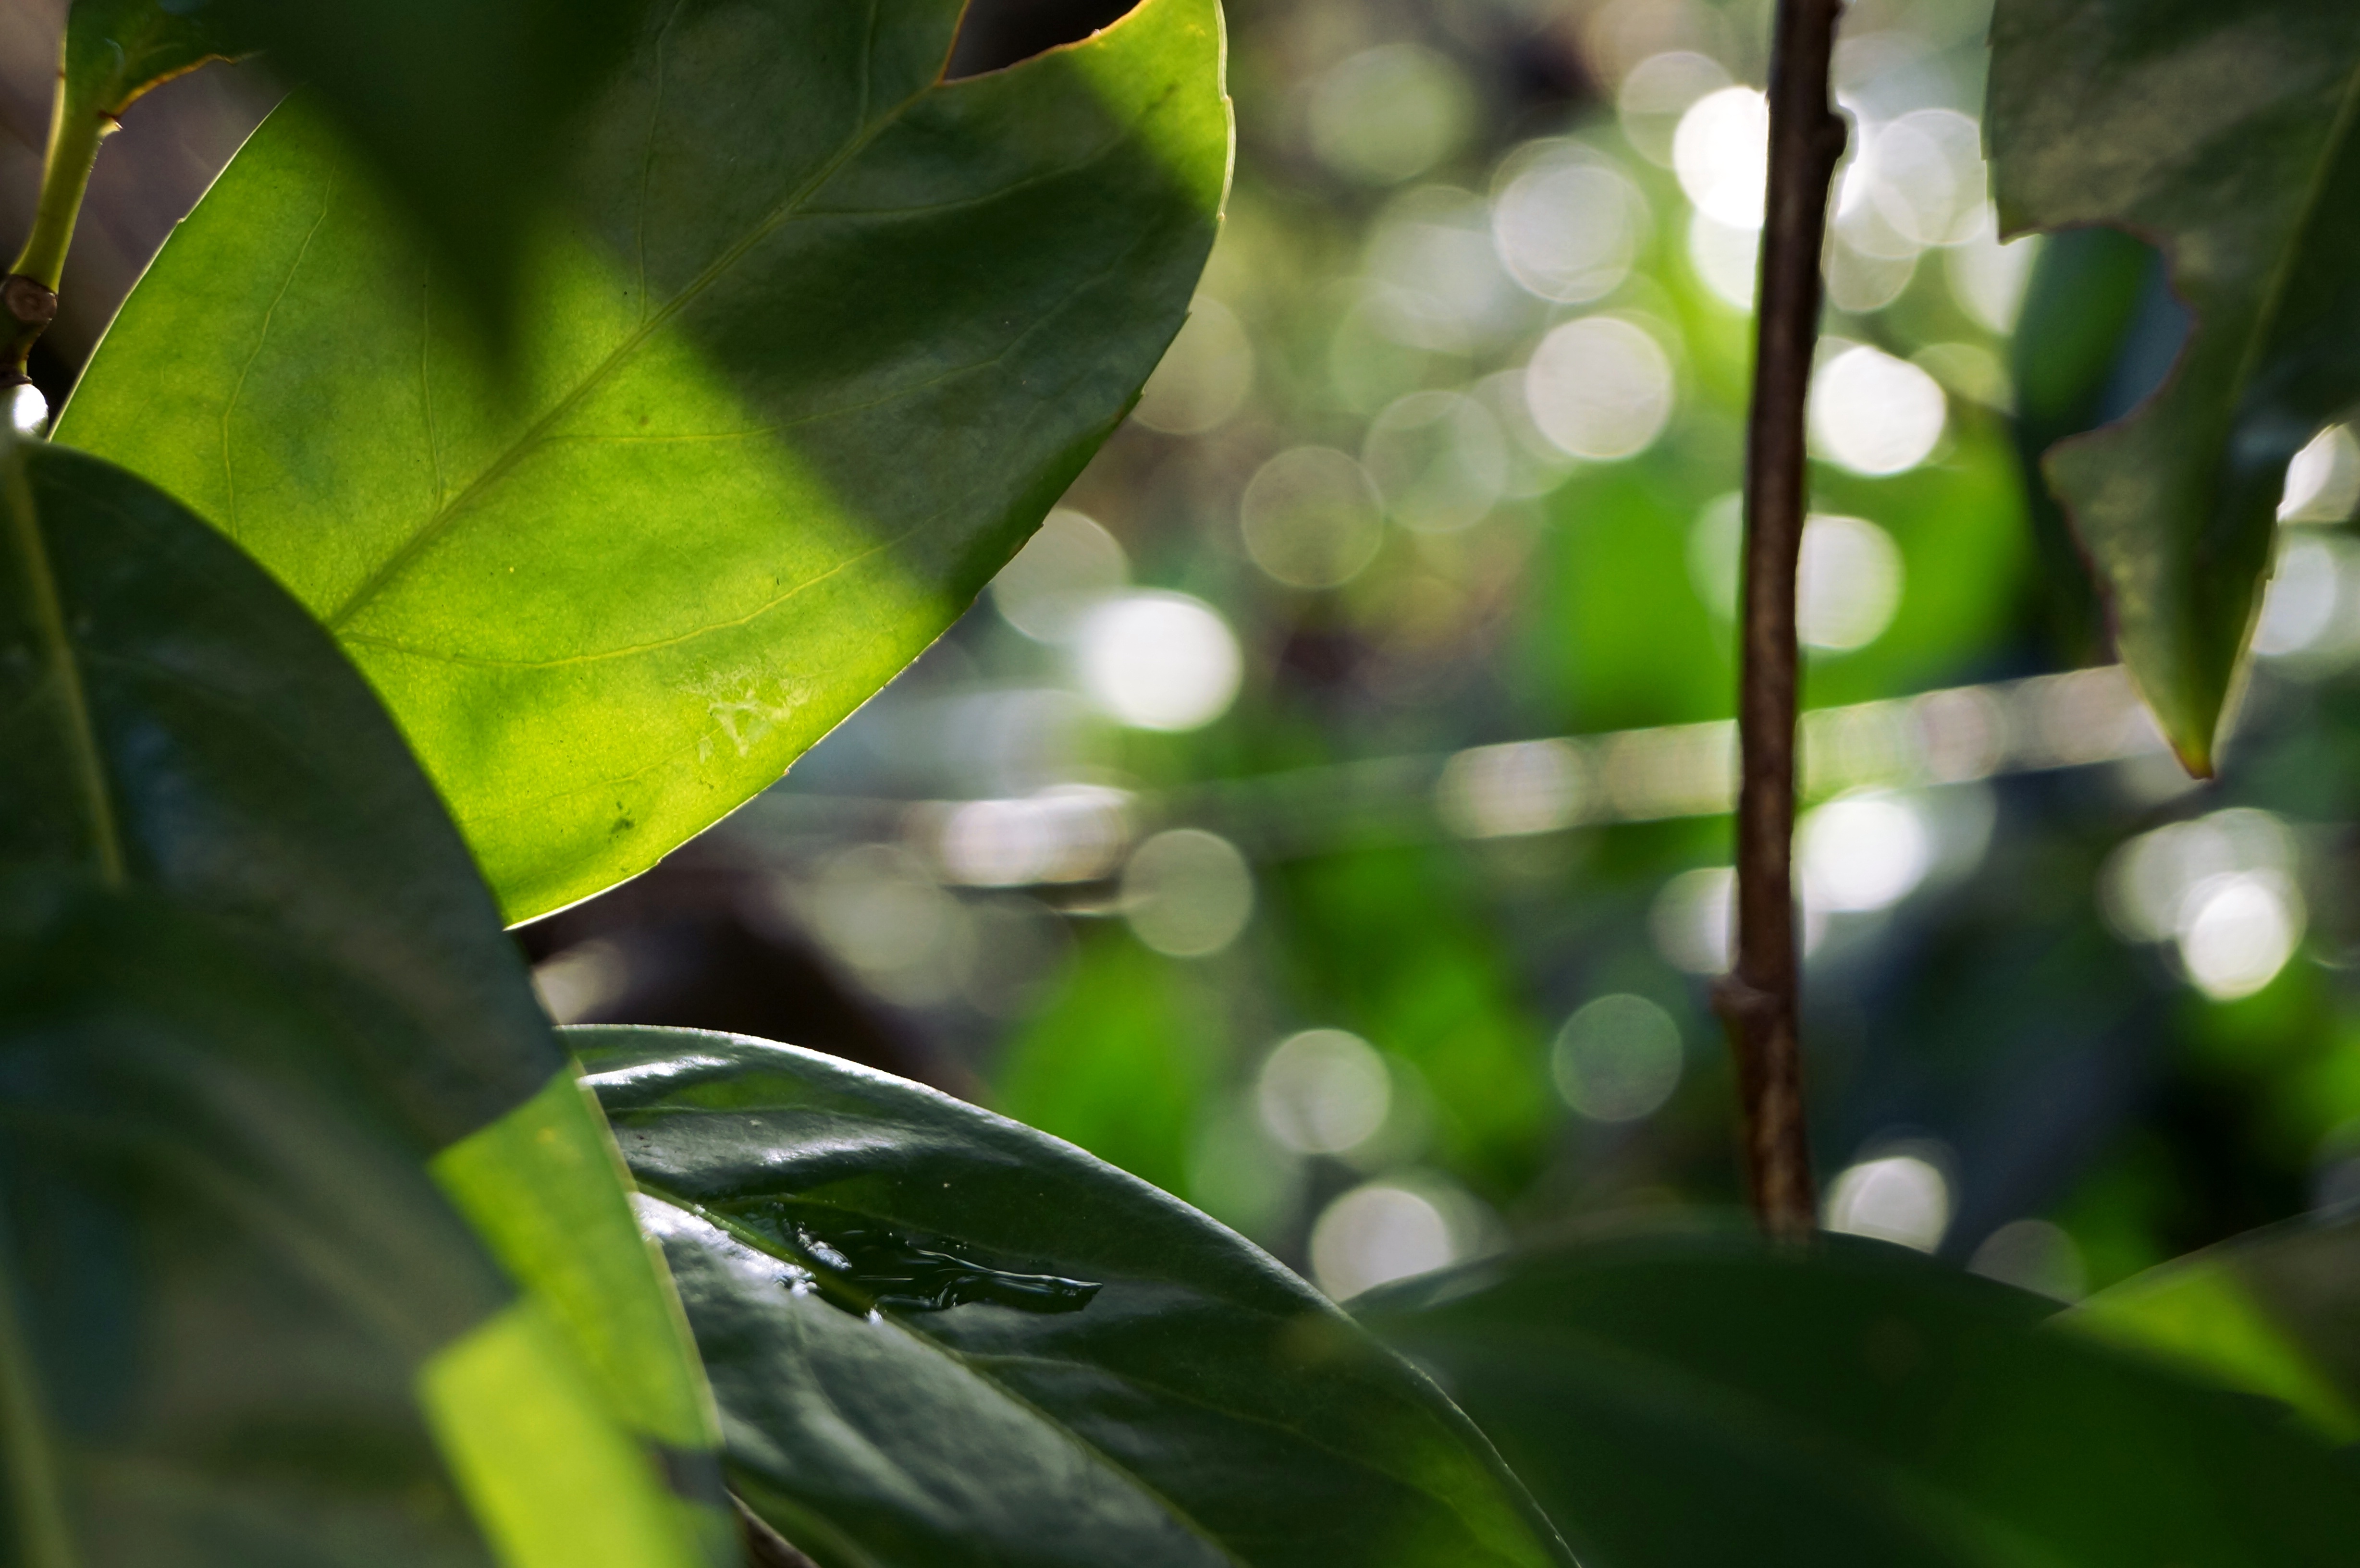
tree, nature, grass, branch, plant, sunlight, leaf, flower, green, jungle, botany, flora, close up, tropics, macro photography, plant stem